Steineberg

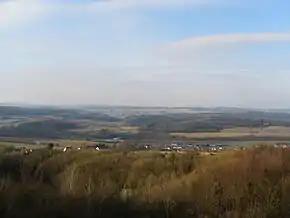
View of the "Vulcano-Infoplattform" over Steineberg and Steiningen, looking towards Darscheid

On 3 October 2003, the "Vulcano Infoplattform" of the municipality of Steineberg was opened on the Steineberger Ley. The 28 m-tall tower rose with the help of subsidies from the European Union, the state of Rhineland-Palatinate, the "Verbandsgemeinde" of Daun and the Daun/Vulkaneifel Economic Promotion Organization ("Wirtschaftsförderungsgesellschaft Daun/Vulkaneifel"). The structure was, for ecological reasons built out of 100-year-old, untreated Douglas-fir logs. It has an overall weight of 38 t and supports an observation deck 24 m above the ground.